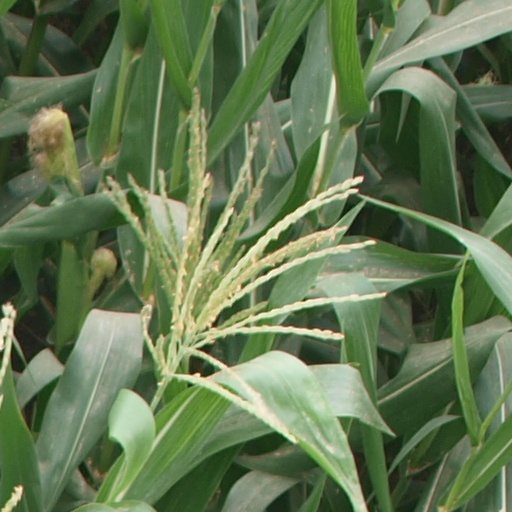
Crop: maize; corn